Gakutensoku

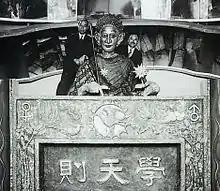
Makoto Nishimura (left of Gakutensoku) and one of his assistants, Bōji Nagao, pose with the robot.

Gakutensoku (學天則, Japanese for "learning from the laws of nature"), the first robot to be built in the East, was created in Osaka in the late 1920s. The robot was designed and manufactured by biologist Makoto Nishimura (1883–1956, father of actor Kō Nishimura). Nishimura had served as a professor at Hokkaido Imperial University, studied Marimo and was an editorial adviser to the "Osaka Mainichi" newspaper (now the "Mainichi Shimbun").